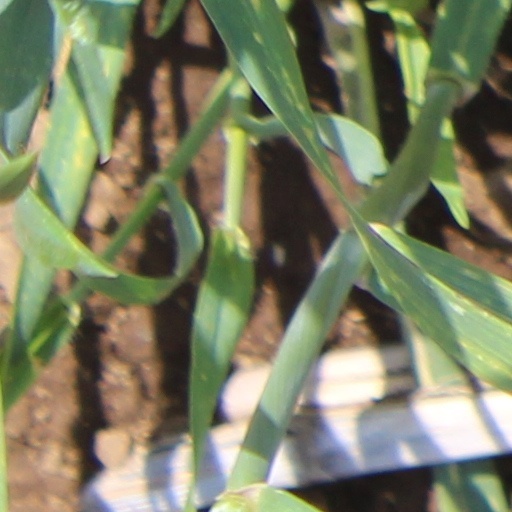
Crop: wheat